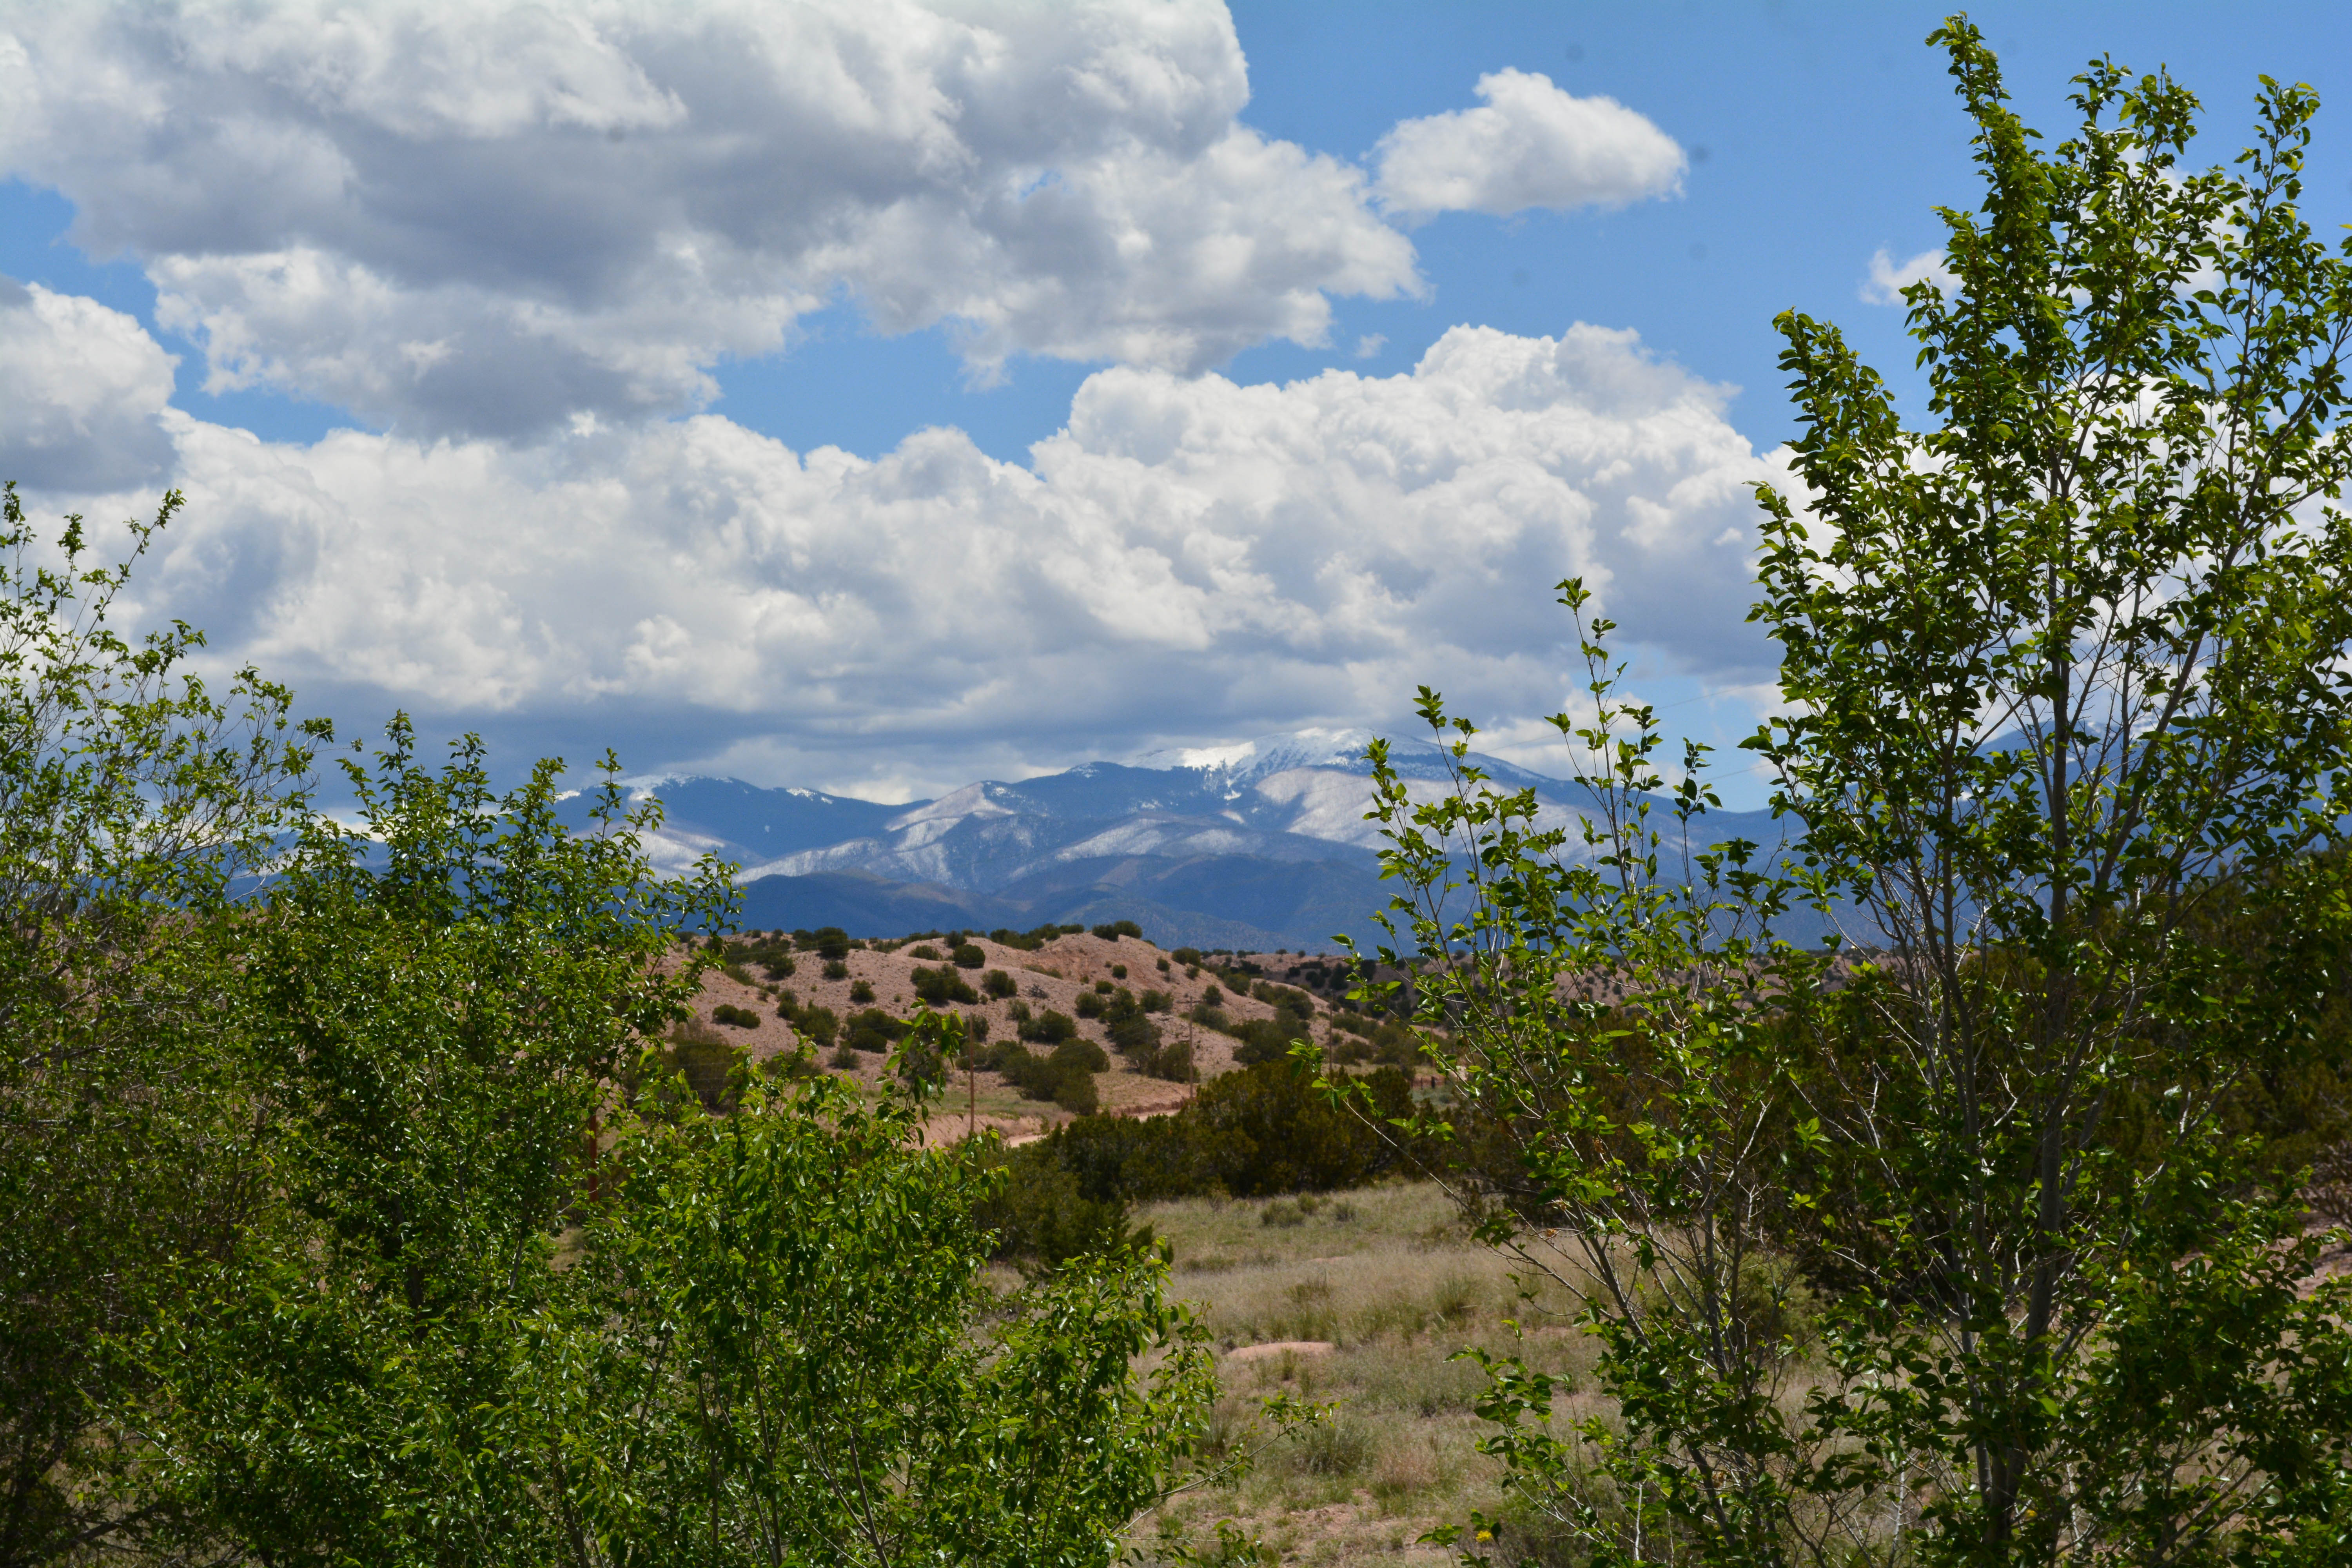
landscape, tree, nature, forest, grass, wilderness, mountain, cloud, sky, meadow, hill, flower, valley, mountain range, park, ridge, grassland, vegetation, plateau, santafe, truchas, northernnewmexico, pueblosantafe, habitat, ecosystem, rural area, natural environment, geographical feature, mountainous landforms